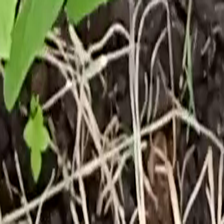
Weed species: Harali_(Cynodon_dactylon)